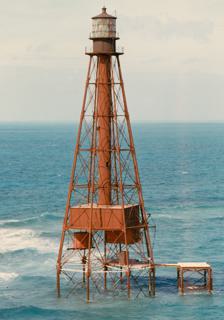
Building: Sombrero Key Light
Country: Unknown
Year built: 1858
Lighthouse in Marathon, Florida, United States Lighthouse Sombrero Key Light Sombrero Key Light (from U.S. Coast Guard archives) Location near Key Vaca in Marathon, Florida Coordinates 24°37′40.46″N 81°06′41.78″W / 24.6279056°N 81.1116056°W / 24.6279056; -81.1116056 Tower Foundation iron pilings with disks Construction cast iron Automated 1960 Height 142 feet (43 m) Shape skeletal octagonal pyramid Heritage National Register of Historic Places listed place Racon "M" (— —) Light First lit 1858 Deactivated 2015 Lens first-order Fresnel lens Range White 15 nautical miles (28 km; 17 mi), Red 20 nautical miles (37 km; 23 mi) Characteristic Fl(5) W 60s Sombrero Key Light U.S. National Register of Historic Places Location Offshore approx. 5.5 mi. SSW. of Marathon Nearest city Marathon, Florida Coordinates 24°37′40.46″N 81°06′41.78″W / 24.6279056°N 81.1116056°W / 24.6279056; -81.1116056 MPS Light Stations of the United States MPS NRHP reference No. 12000092 Added to NRHP March 9, 2012 Sombrero Key Light is located offshore of Vaca Key in Marathon, Florida . The lighthouse is located on a mostly submerged reef . The name Sombrero Key goes back to the Spanish , and old charts show a small island at the spot, but by the later 19th Century the island had eroded away, with some parts of the reef exposed at low tide. As a result, the reef and the lighthouse have also been called Dry Banks . The lighthouse was put in service in 1858, automated in 1960, and was deactivated in 2015. The foundation is iron pilings with disks, and the tower is a skeletal octagonal pyramid of cast iron. It is a 142-foot (43 m) tall red painted tower. It has two platforms. The lower one, 15 feet (4.6 m) above the water, held water and fuel tanks, the generator (after the light was electrified), boat hoists and a workshop. The upper platform, 40 feet (12 m) above the water, held the quarters for the staff. The original lens, a first-order Fresnel lens , is now on display in the Key West Lighthouse Museum. The Sombrero Key Light is the tallest lighthouse in the Florida Keys , and was the last lighthouse constructed under the supervision of Lieutenant George Meade of the Bureau of Topographical Engineers. Keepers Joseph Bethel 1858 – 1859 Joseph F. Papy 1859 – 1860 Anthony Davis 1860 – 1862 James Bryson 1862 – 1864 John H. Singleton 1864 – 1866 John Carroll 1866 – 1870 Peter Crocker 1870 – 1872 Adolphus A. Seymour 1872 – 1873 Jeremiah Buckley 1873 – 1881 Thomas J. Pinder 1881 – 1884 Melville Evans Spencer 1884 – 1889 Rudolph Rieke 1889 – 1904 John Watkins 1904 – 1913 Miguel Fabal 1913 – 1919 William H. Pierce 1919 – at least 1933 Edward P. Johnson 1936 – 1941 Furman C. Williamson 1958 –1960 Availability On February 1, 2019 it was announced that the lighthouse would be given away freely to any government agencies, educational agencies, non-profit corporations, or any community development organizations who wanted to use it for "educational, park, recreational, cultural or historic preservation purposes."  This is in accordance with the National Historic Lighthouse Preservation Act . If none request it, then it will be auctioned off to anyone else who does. On February 13, 2022 the lighthouse was listed for auction on GSAAuctions.gov with an opening bid of $15,000. On May 16, 2022 the lighthouse was sold for $575,000. Notes